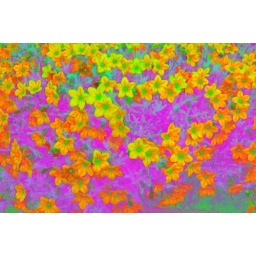
Blue flowers in orange, yellow and pinks